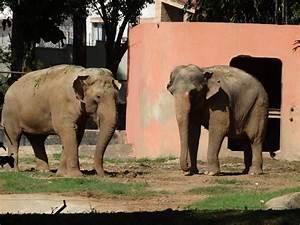
elephant